Fort Phantom Hill

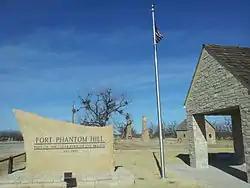
Fort Phantom Hill entrance

Fort Phantom Hill, also called the Camp on the Clear Fork, is a former United States Army installation located in Jones County, Texas. The fort was established in 1851 as part of a line of forts in Texas to protect migrants passing through the state on their way to California. The US Army abandoned the fort in 1854 and it was shortly thereafter mostly destroyed by fire. In 1858, it became a station of the Butterfield-Overland Mail route until it moved out of Texas with the beginning of the American Civil War in 1861. During the war, the fort was occupied by Confederate frontier troops until the Confederacy's defeat and surrender. Following the US Army's return to Texas after the Civil War, Fort Phantom Hill was used as a subpost of the larger, newer Fort Griffin until 1875.